High Chaparall

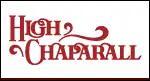

High Chaparall is a Swedish television program which first aired in 2003 on the Kanal 5 network. The show is an interview/adventure series featuring the Swedish comedy duo of Filip Hammar and Fredrik Wikingsson. Although the pair continued to be provocative, this program proved to be less controversial than their previous television work and ultimately became much more successful. The team is known popularly in Sweden as simply "Filip and Fredrik."